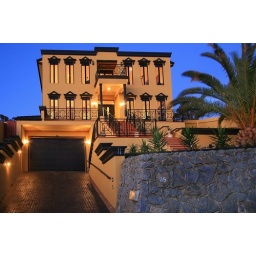
Natural light, sun was behind me and had nice dark blue sky infront. See the rest in this group.